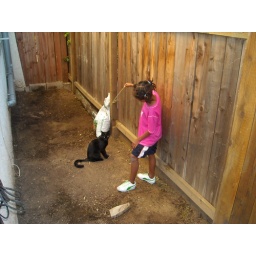
Playing lion tamer with the very tame cat who hangs out in the backyard.